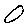
Label: 0